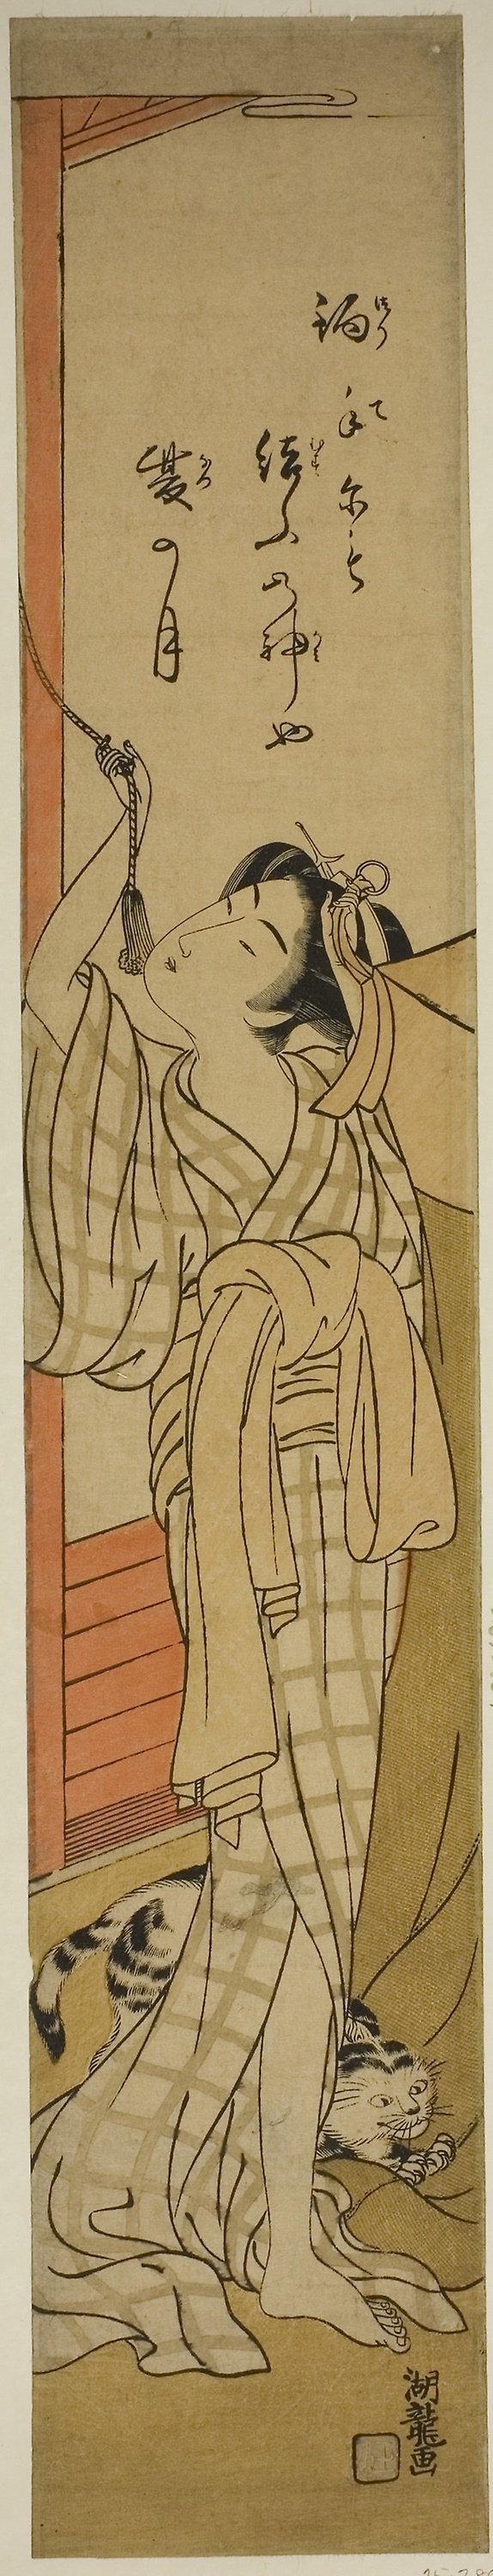
art, painting, drawing, modern art, visual arts, long hair, fictional character, illustration, artwork, pattern, sketch